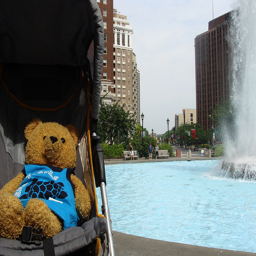
A teddy bear is sitting in a chair near a fountain.
A teddy bear sitting in a stroller outside of a fountain.
A teddy bear in a baby stroller sitting beside a body of water with a fountain.
Teddy bear sitting in stroller next to a water fountain.
A teddy bear sitting in a stroller next to a fountain.